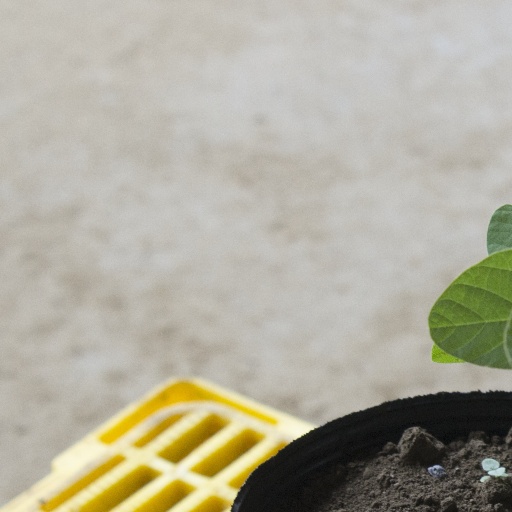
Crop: soybean